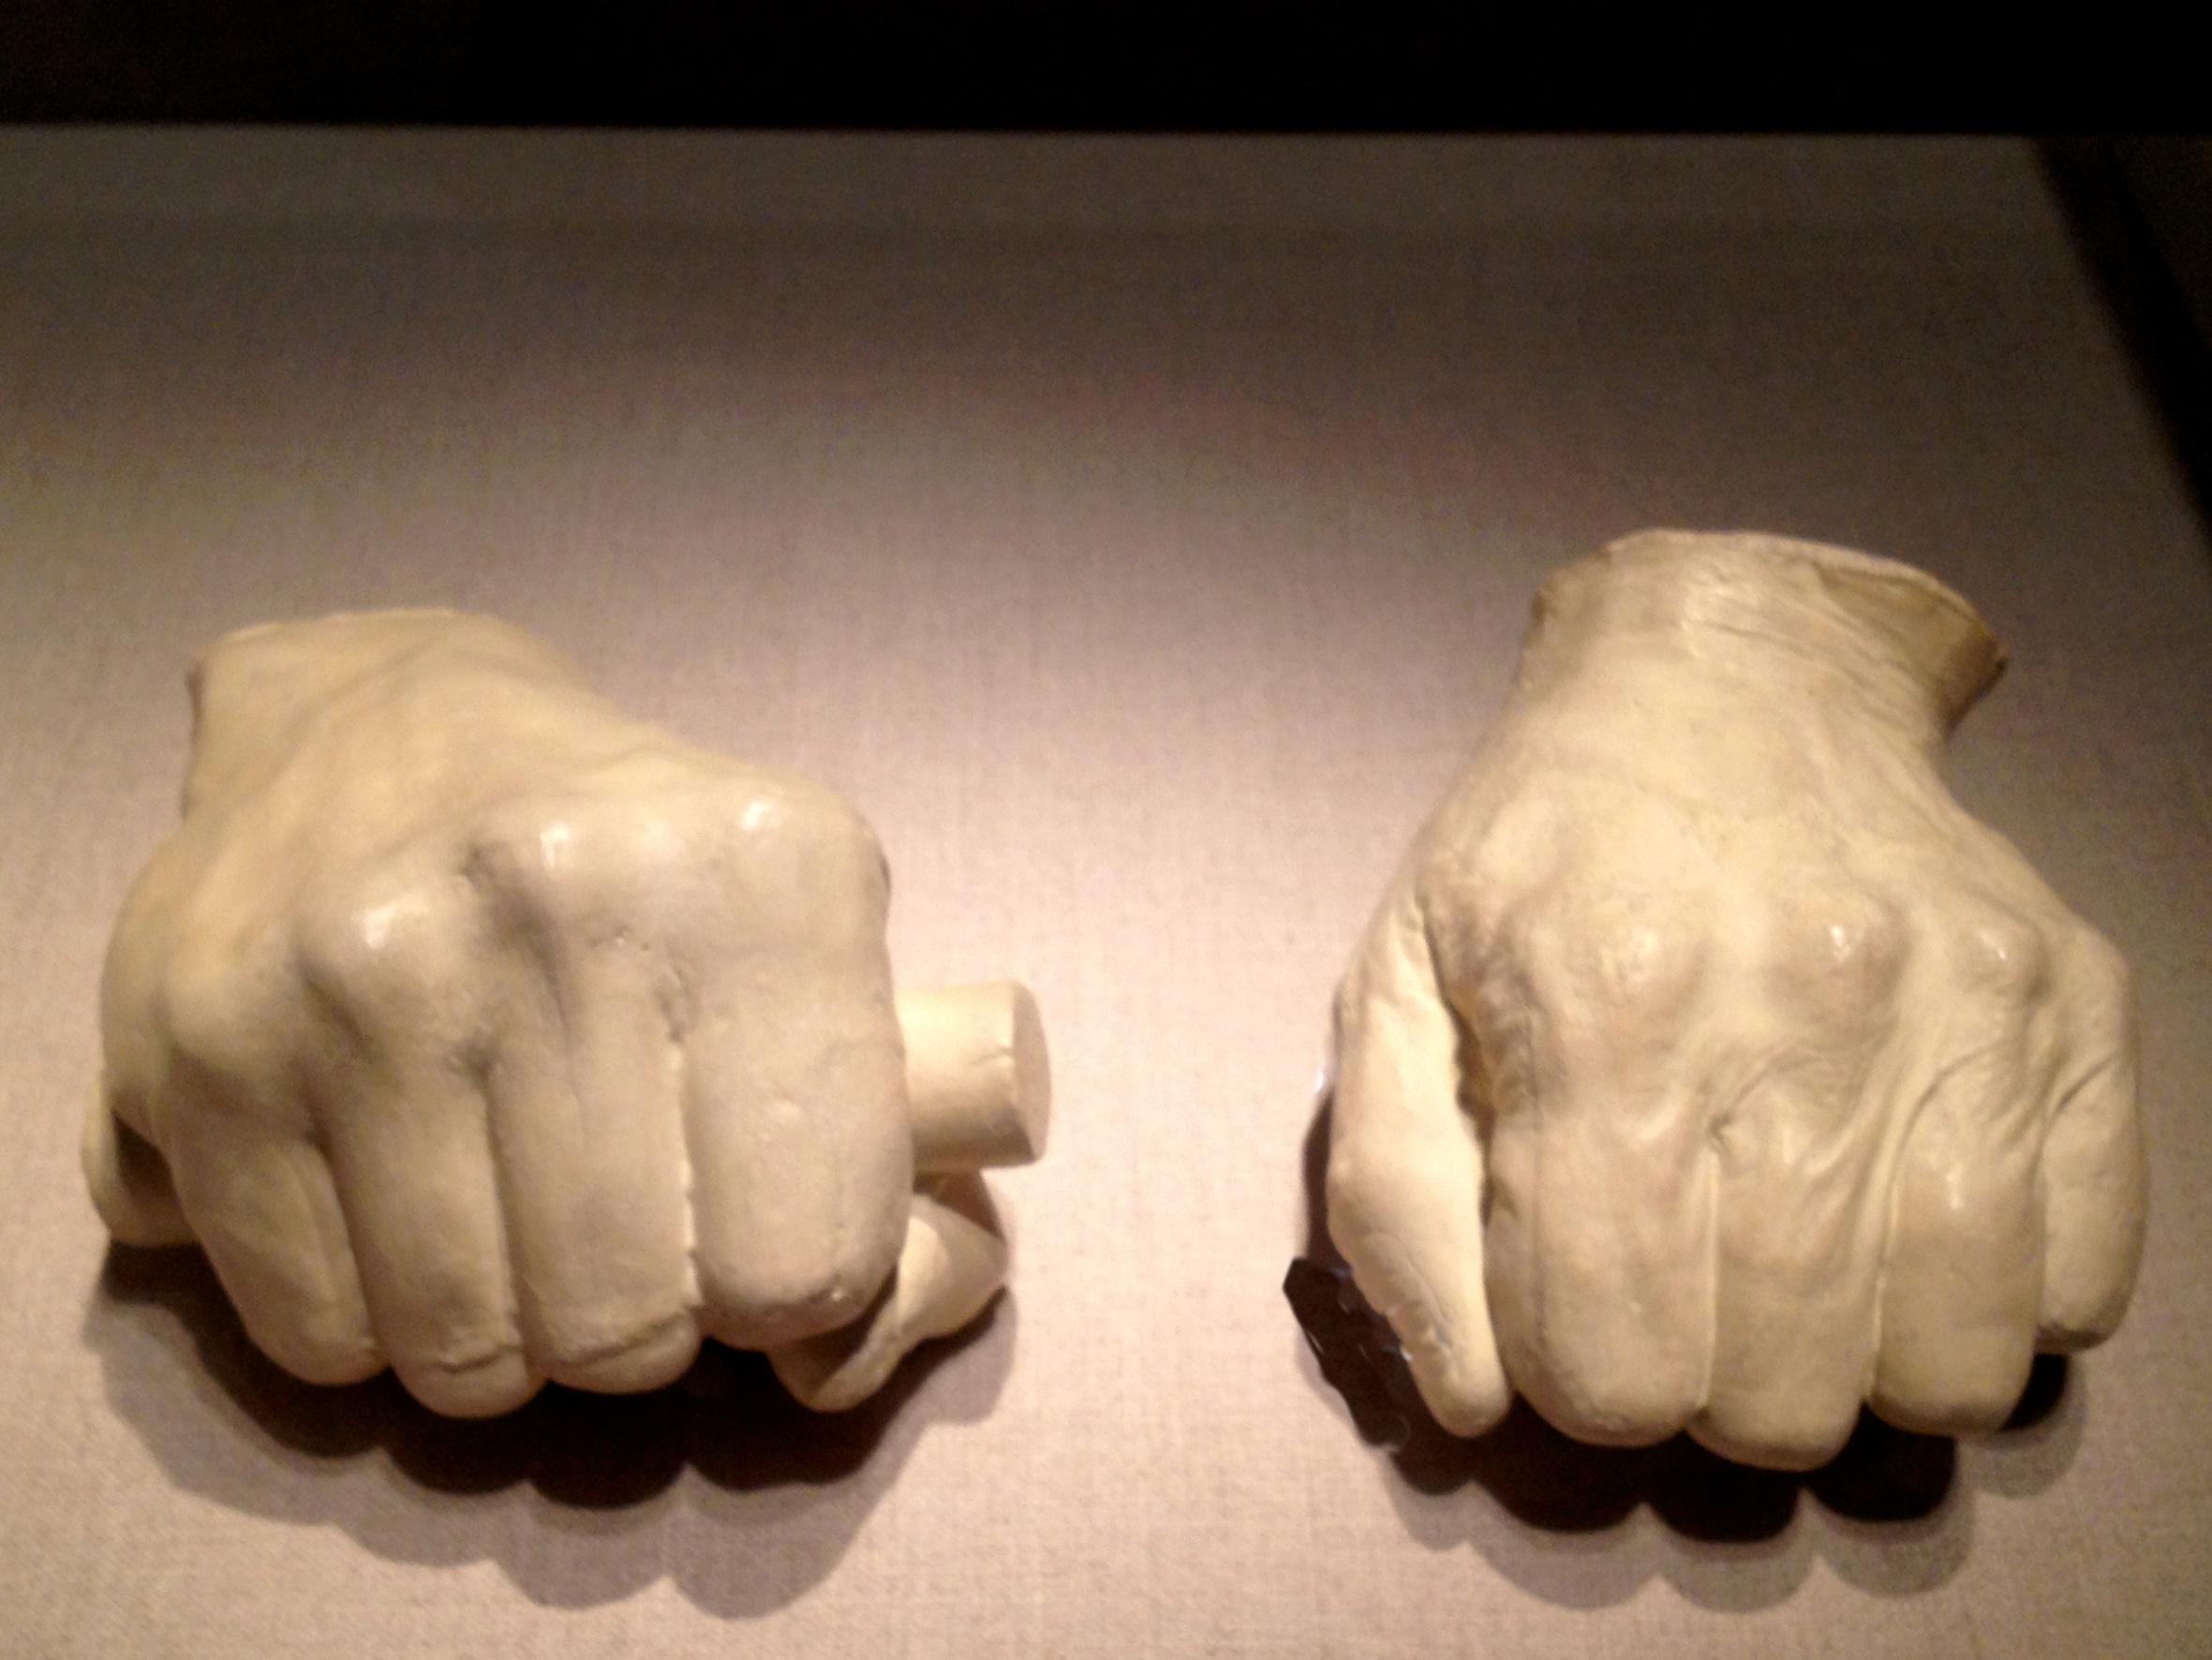
hand, skull, material, bone, sculpture, art, carving, tooth, stone carving, jaw